Kim Joo-ryoung

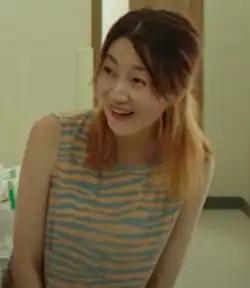
Kim in February 2017

Kim Joo-ryoung (born September 10, 1976) is a South Korean actress. She is mainly known for portraying Han Mi-nyeo or Player No. 212 in the Netflix original series "Squid Game". For her performance, she was nominated for Best Actress in an Action Series at the 2nd Critics' Choice Super Awards.